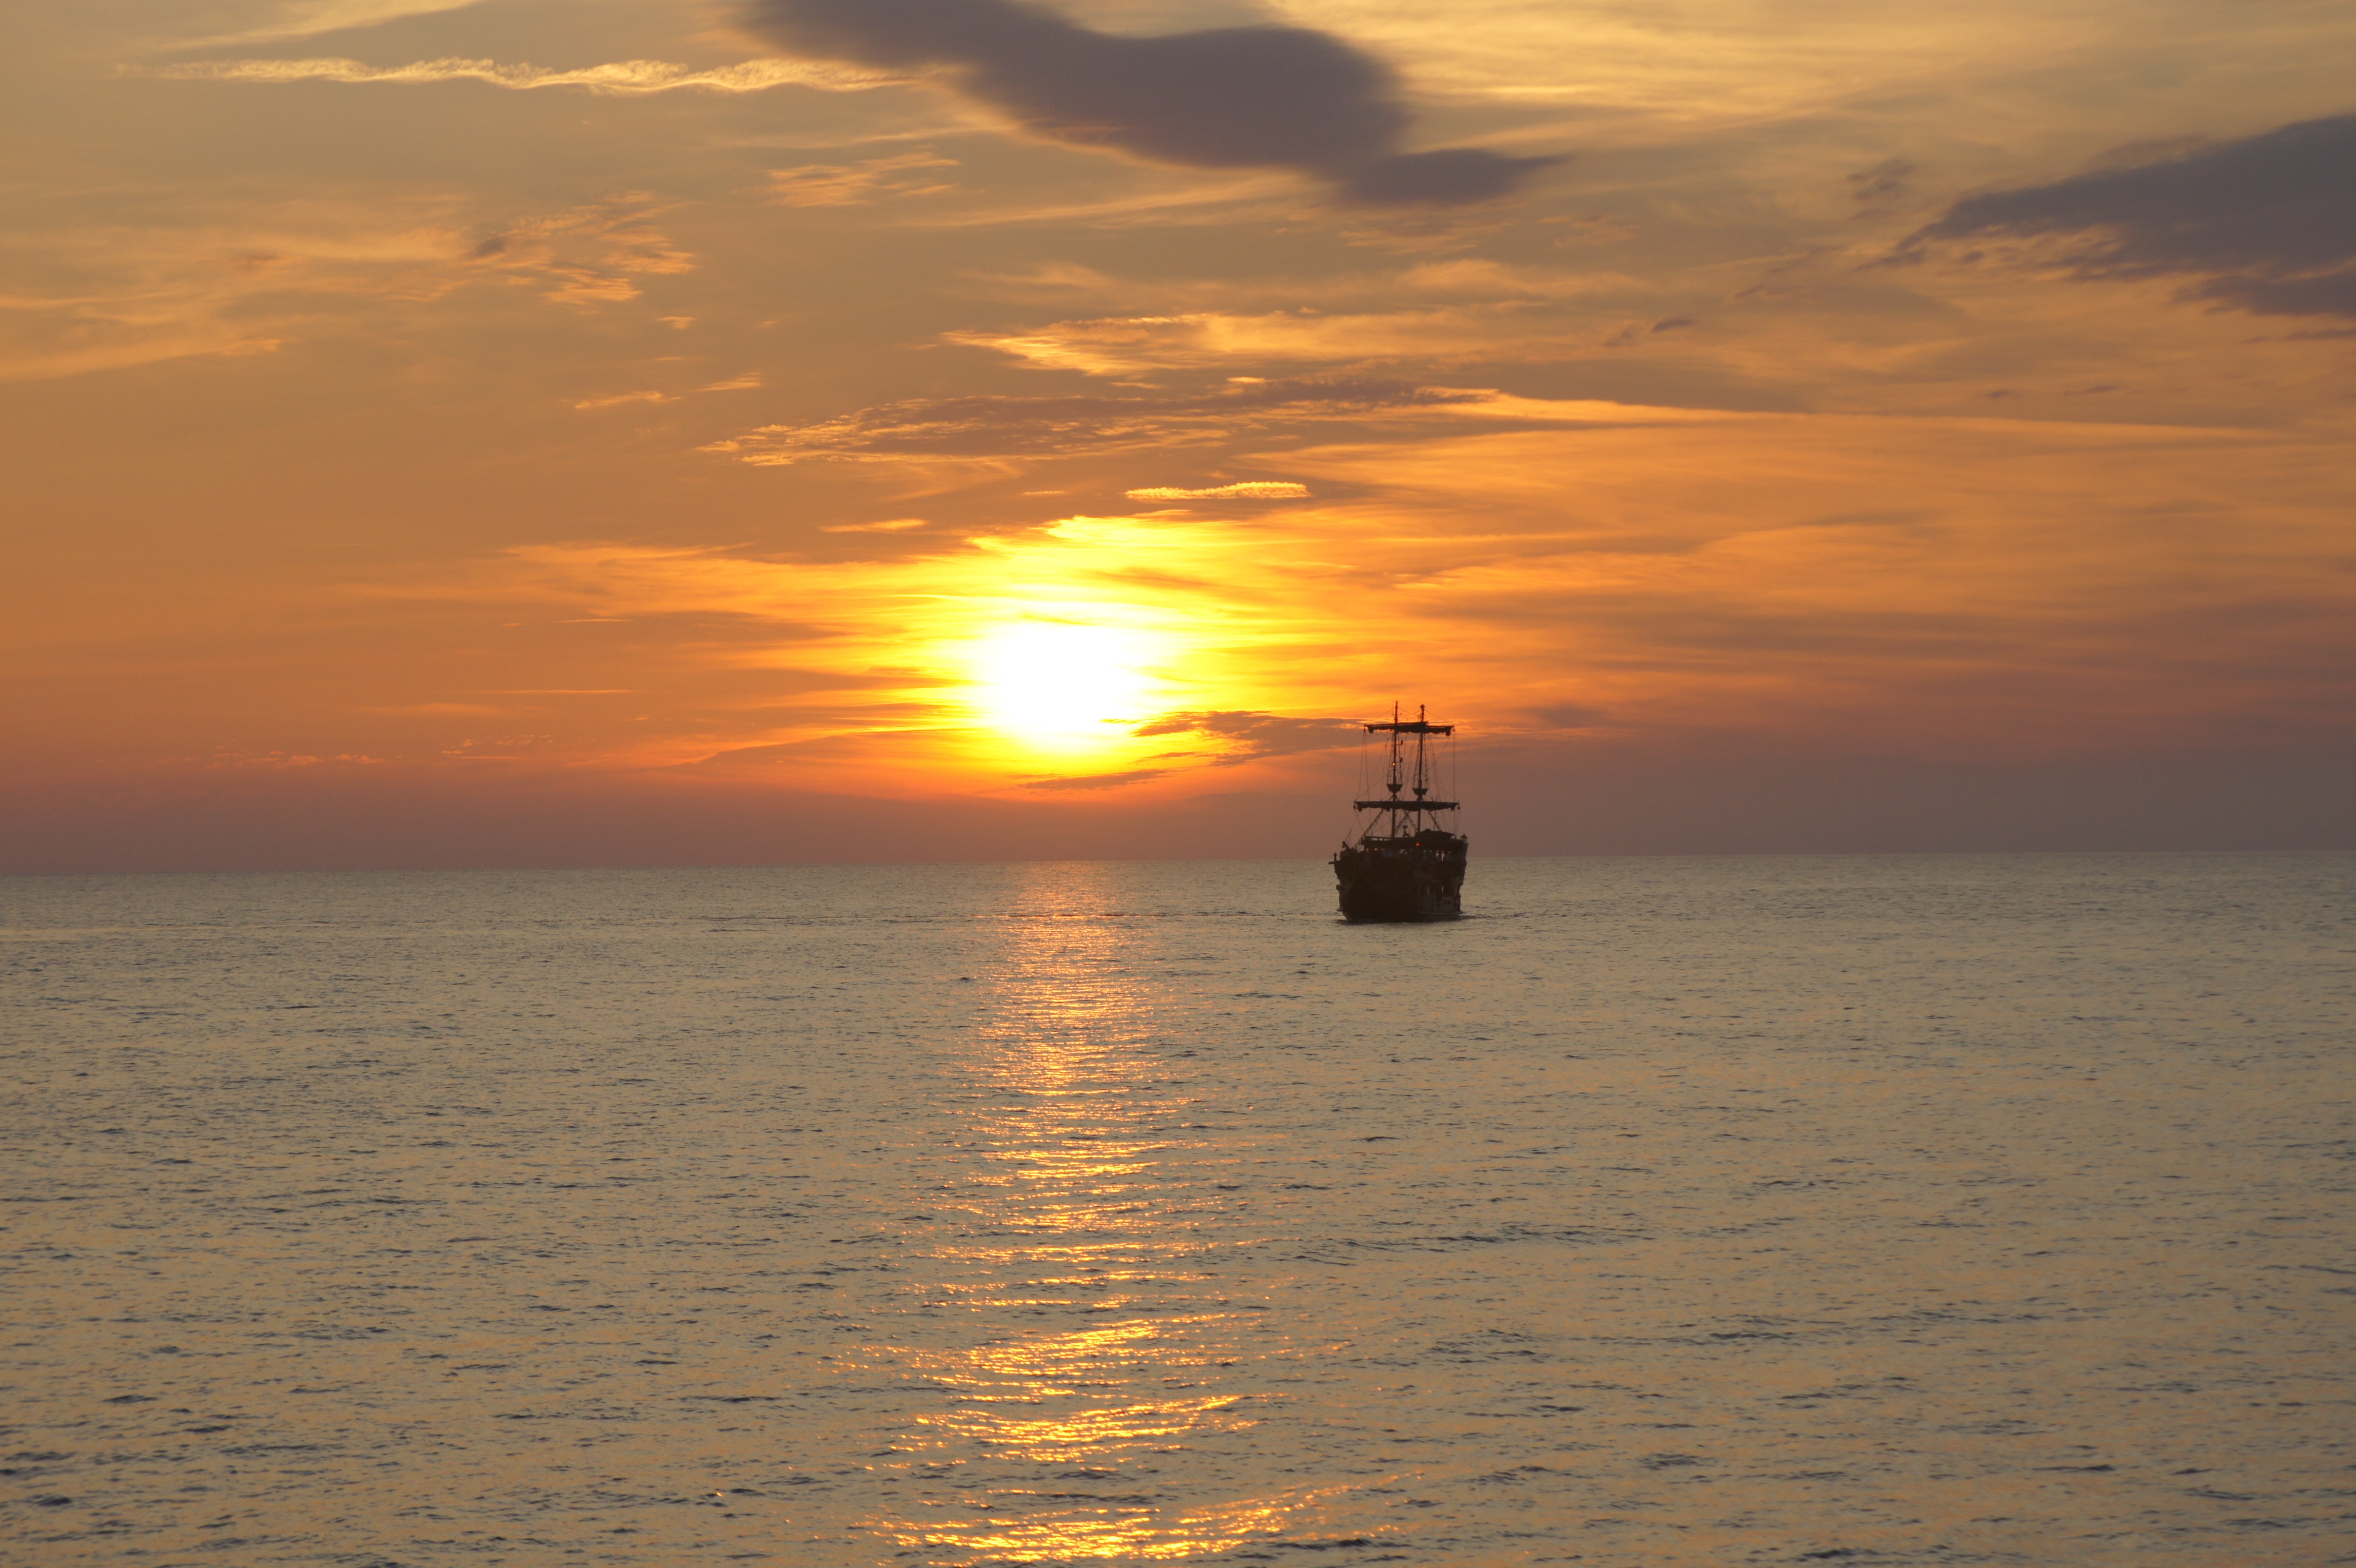
beach, sea, coast, ocean, horizon, cloud, sun, sunrise, sunset, sunlight, morning, dawn, ship, dusk, evening, tower, holidays, afterglow, the baltic sea